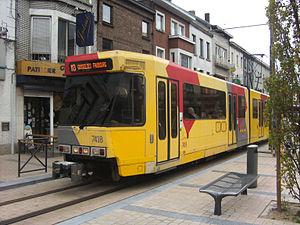
Métro léger de Charleroi - ligne M3 - Traversée de Gosselies
La ligne 3 du Métro léger de Charleroi est une ligne de métro léger qui relie la gare de Charleroi-Sud à Gosselies. Elle a été partiellement ouverte le 3 septembre 2012, en ne desservant que la boucle centrale. Son ouverture totale vers Gosselies a eu lieu le 22 juin 2013.